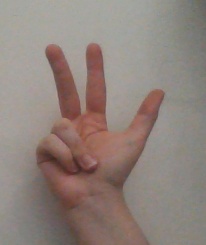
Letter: al